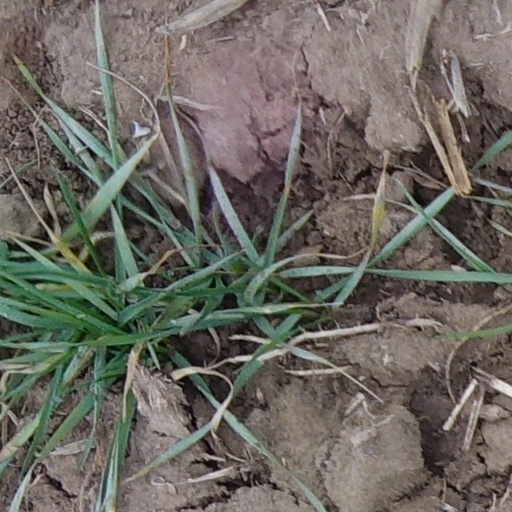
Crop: wheat